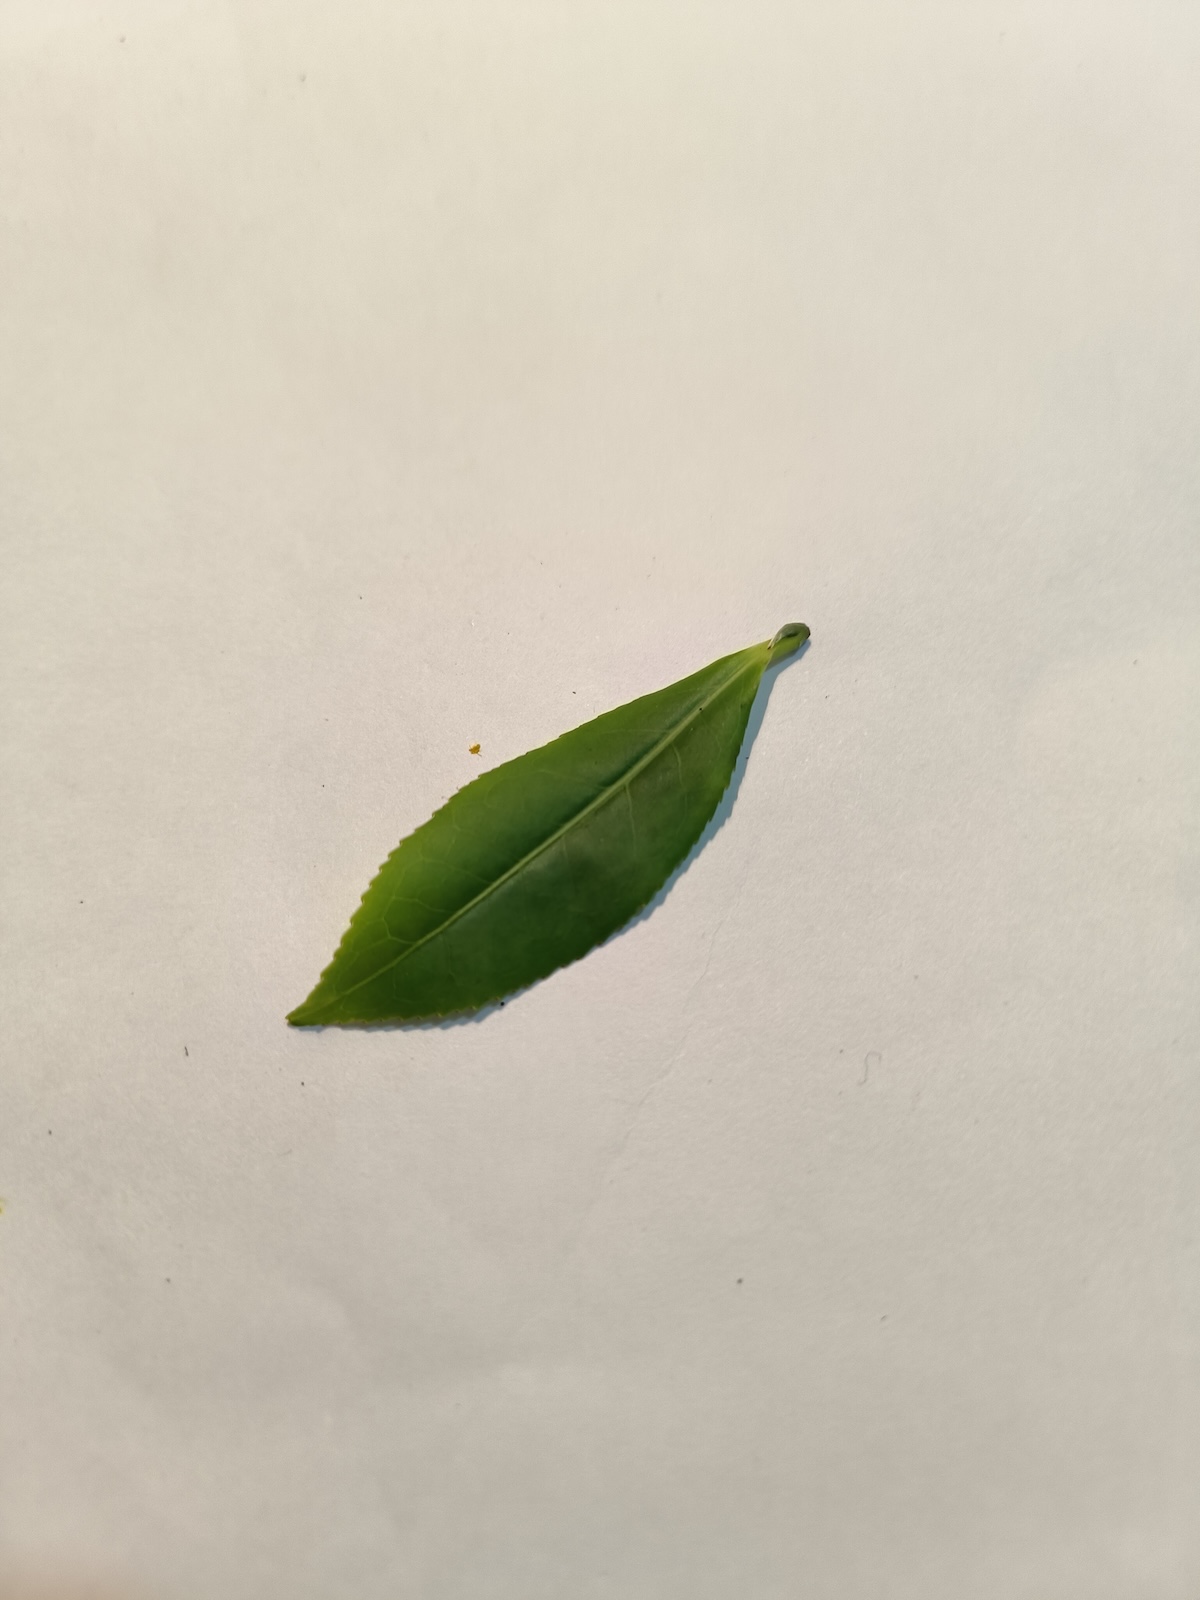
Label: Healthy leaf